Różan

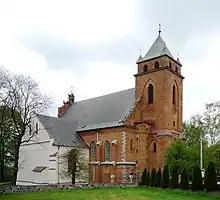
Saint Anne's Church

In the late Middle Ages, Różan emerged as an important trade center of northeastern Mazovia. Enjoying the support of Mazovian Dukes, especially Janusz I of Warsaw, in 1378 it received town charter, and became a capital of a separate province, the Land of Różan. In 1525, Mazovia was directly incorporated to the Kingdom of Poland and became part of the Masovian Voivodeship of the Greater Poland Province. Różan became a royal town of the Polish Crown and seat of a starosta. In 1565, the town had 330 houses and a population of about 2,000. It also probably had as many as six churches, and a castle, which guarded the nearby border with Ducal Prussia, a Polish fief. Furthermore, there was a bridge over the Narew, which fortified the importance of Rozan as a trade and administrative center.